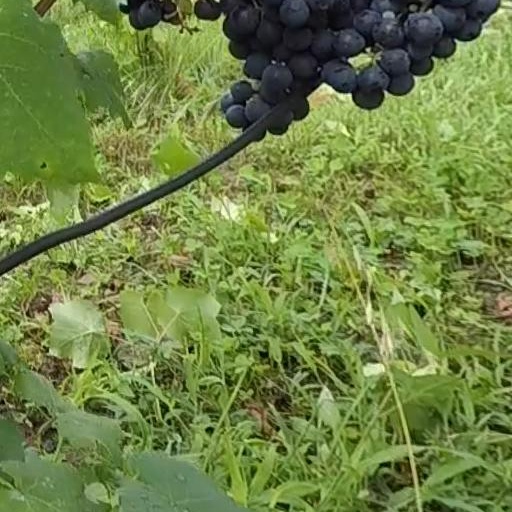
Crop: grape